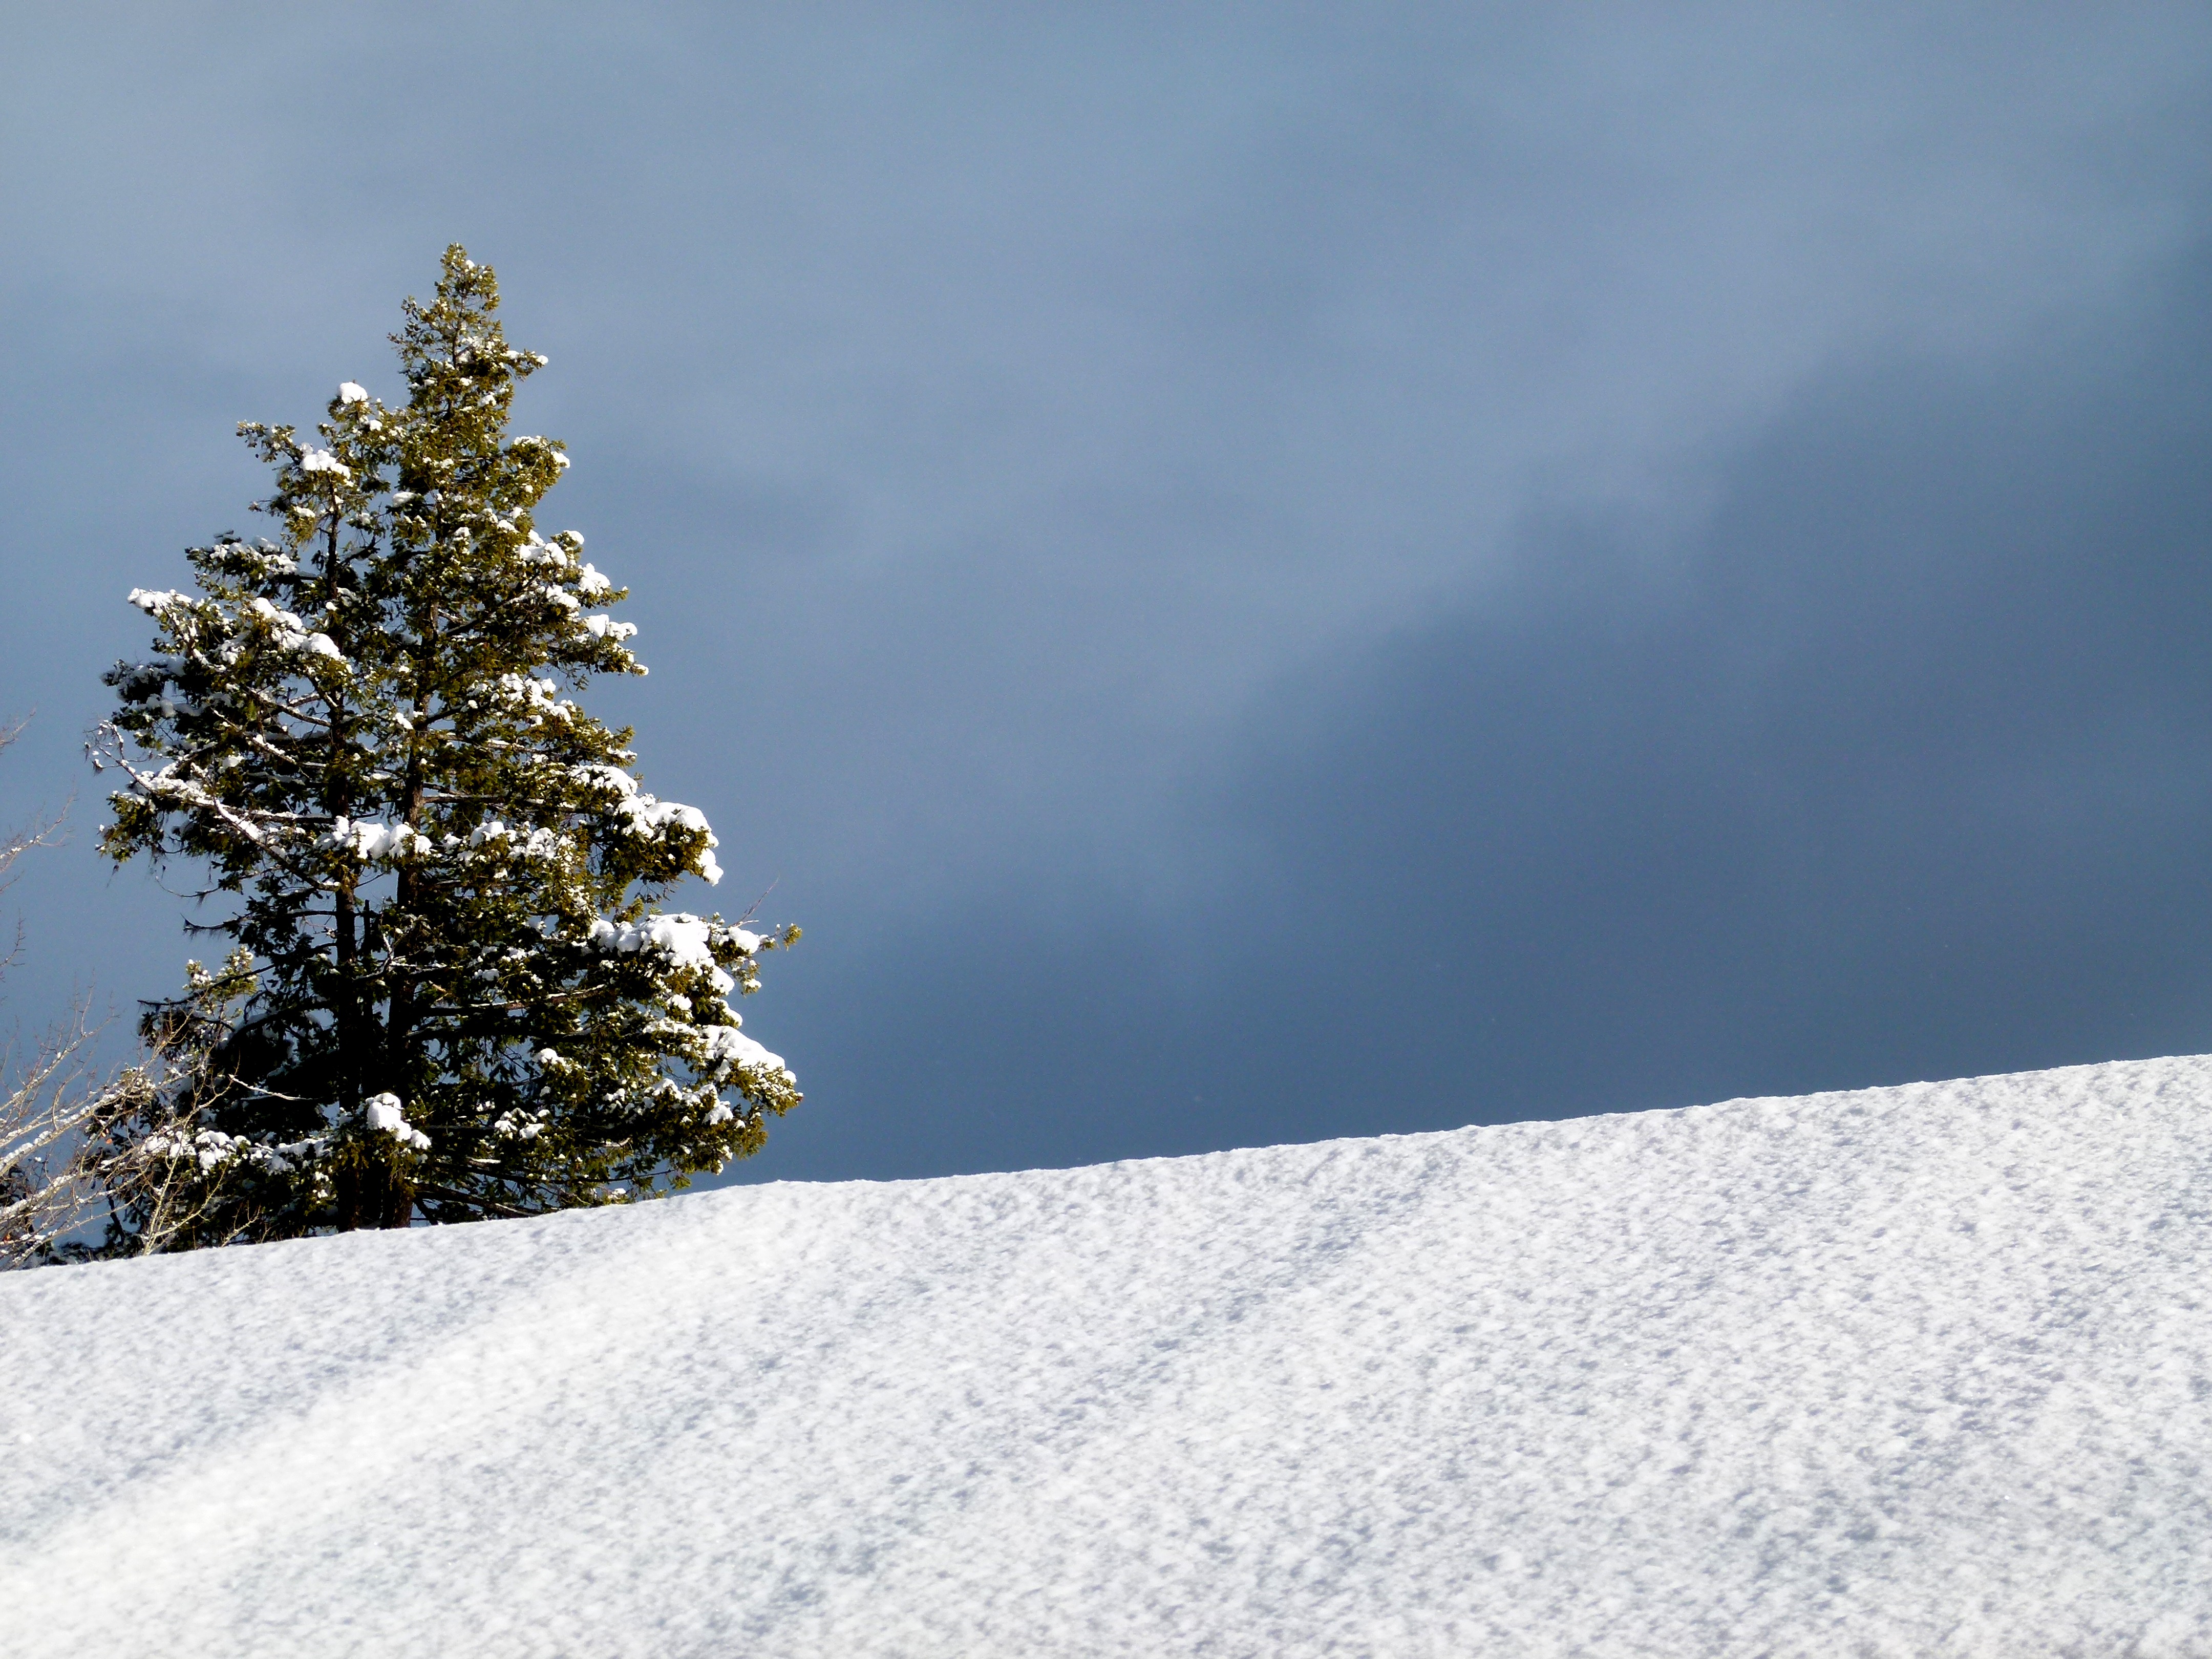
landscape, tree, nature, mountain, snow, cold, winter, sky, mountain range, scenery, weather, fir, season, spruce, frosty, wintry, snow crystals